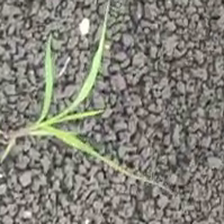
Weed species: Digitaria_SP_(Digitaria Sanguinalis )